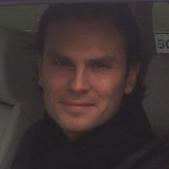
Age: 33